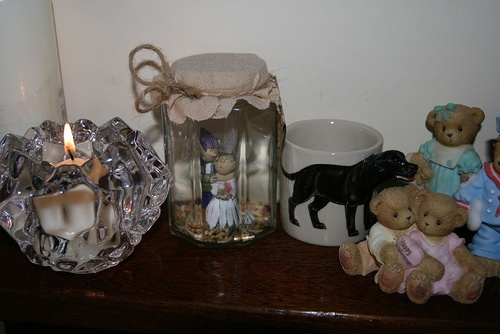
A lit candle is on a table with figurines.
A lite candle with a few porcelain bears on a shelf.
A candle and a group of knick knacks sitting on a wooden table.
candles, jars and toys on top of a dark wooden shelf
Several knick knacks sit on a shelf next to a lit candle.